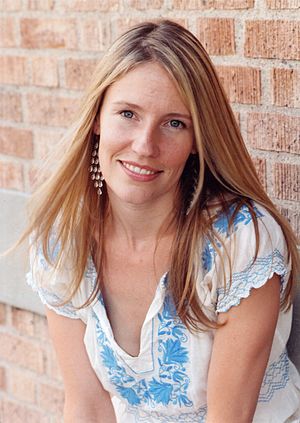
Jennifer Baumgardner
Jennifer Baumgardner er en amerikansk forfatter, filmproducer og feministisk third wave aktivist.